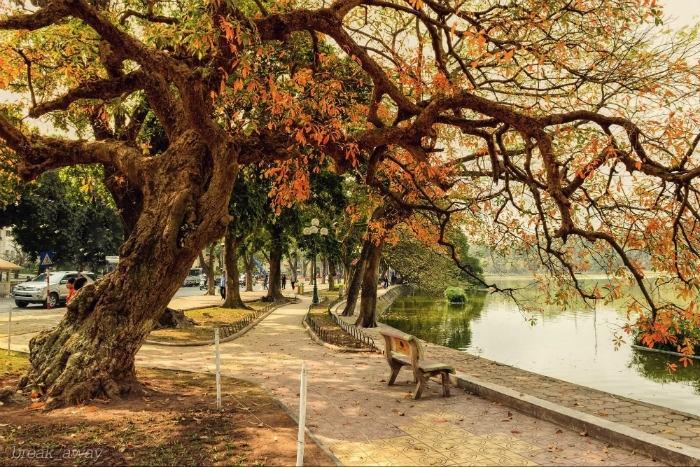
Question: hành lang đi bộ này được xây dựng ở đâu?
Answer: ở dọc theo một bờ hồ